Kerne Bridge (River Wye crossing)

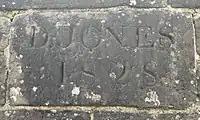
Plaque on the downstream parapet of Kerne Bridge detailing the builder's name and the date of opening.

At a General Meeting of the Kerne Bridge Company on 4 August 1828, with John Partridge in the chair, it was reported "that the Bridge and Roads have been completed and opened for public use, and that a Gate Keeper was appointed for the collection of Tolls on the Twenty-fifth day of June last". The meeting also heard that "The Receipts at the Gate have been, and are progressively increasing, as the utility of the Bridge becomes generally known."